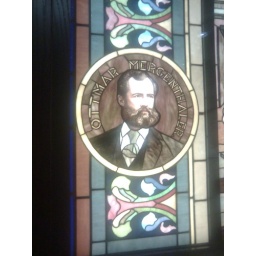
Stained glass window in the Stained Glass Museum on Navy Pier, Chicago. Gorgeous. A very good reason to visit the Pier.